The Eye of Minds

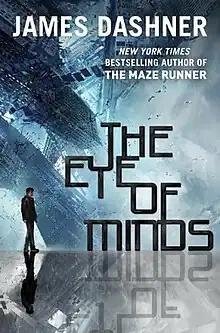
First edition

The Eye of Minds is a 2013 young adult science fiction novel written by American author James Dashner, and the first book in "The Mortality Doctrine" series. The book was first published on October 8, 2013 by Delacorte Press and is set in a futuristic world where a young gamer must help stop a rogue hacker named Kaine intent on causing mass destruction.